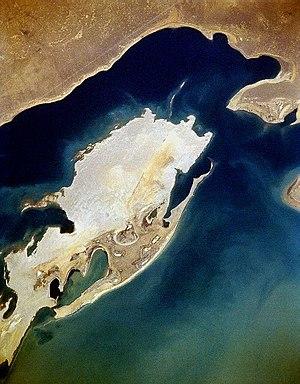
Biopreparat est le nom du programme scientifique et industriel de l'Union soviétique destiné à la guerre biologique situé sur l'île de la Renaissance. En 1973, une unité responsable du programme de recherche d'armement biologique, Biopreparat et ses 60 000 employés ont travaillé sur divers agents biologiques comme l'Ebola, la variole, le typhus, la peste noire, etc.